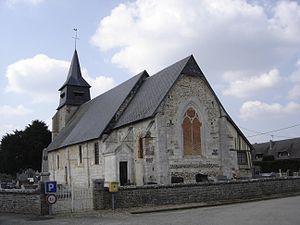
Vannecrocq est une commune française située dans le département de l'Eure, en région Normandie.
La liste des sites classés de l'Eure présente les sites classés du département de l'Eure. Selon une mesure du 14 octobre 2014, ils sont au nombre de 154, couvrant une superficie de 12 562 hectares, soit 2,07 % du département.